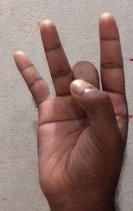
ASL sign: 8